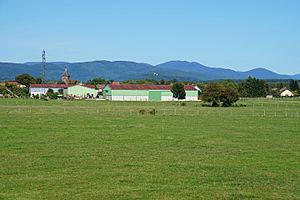
Vue sur le village de Roye (Haute-Saône) et du massif des Vosges.
La communauté de communes du pays de Lure est une communauté de communes française située dans le département de la Haute-Saône et la région Bourgogne-Franche-Comté.
Roye est une commune française située dans le département de la Haute-Saône en région Bourgogne-Franche-Comté.
La dépression sous-vosgienne est un espace géographique oblong très légèrement vallonné qui occupe le nord de la Haute-Saône dans l'axe nord-est sud-ouest. Elle a pour limite géographiquement au nord, le Massif des Vosges et au sud, la zone des plateaux et la plaine de Gray. Le bassin houiller stéphanien sous-vosgien occupe la partie est de la dépression.